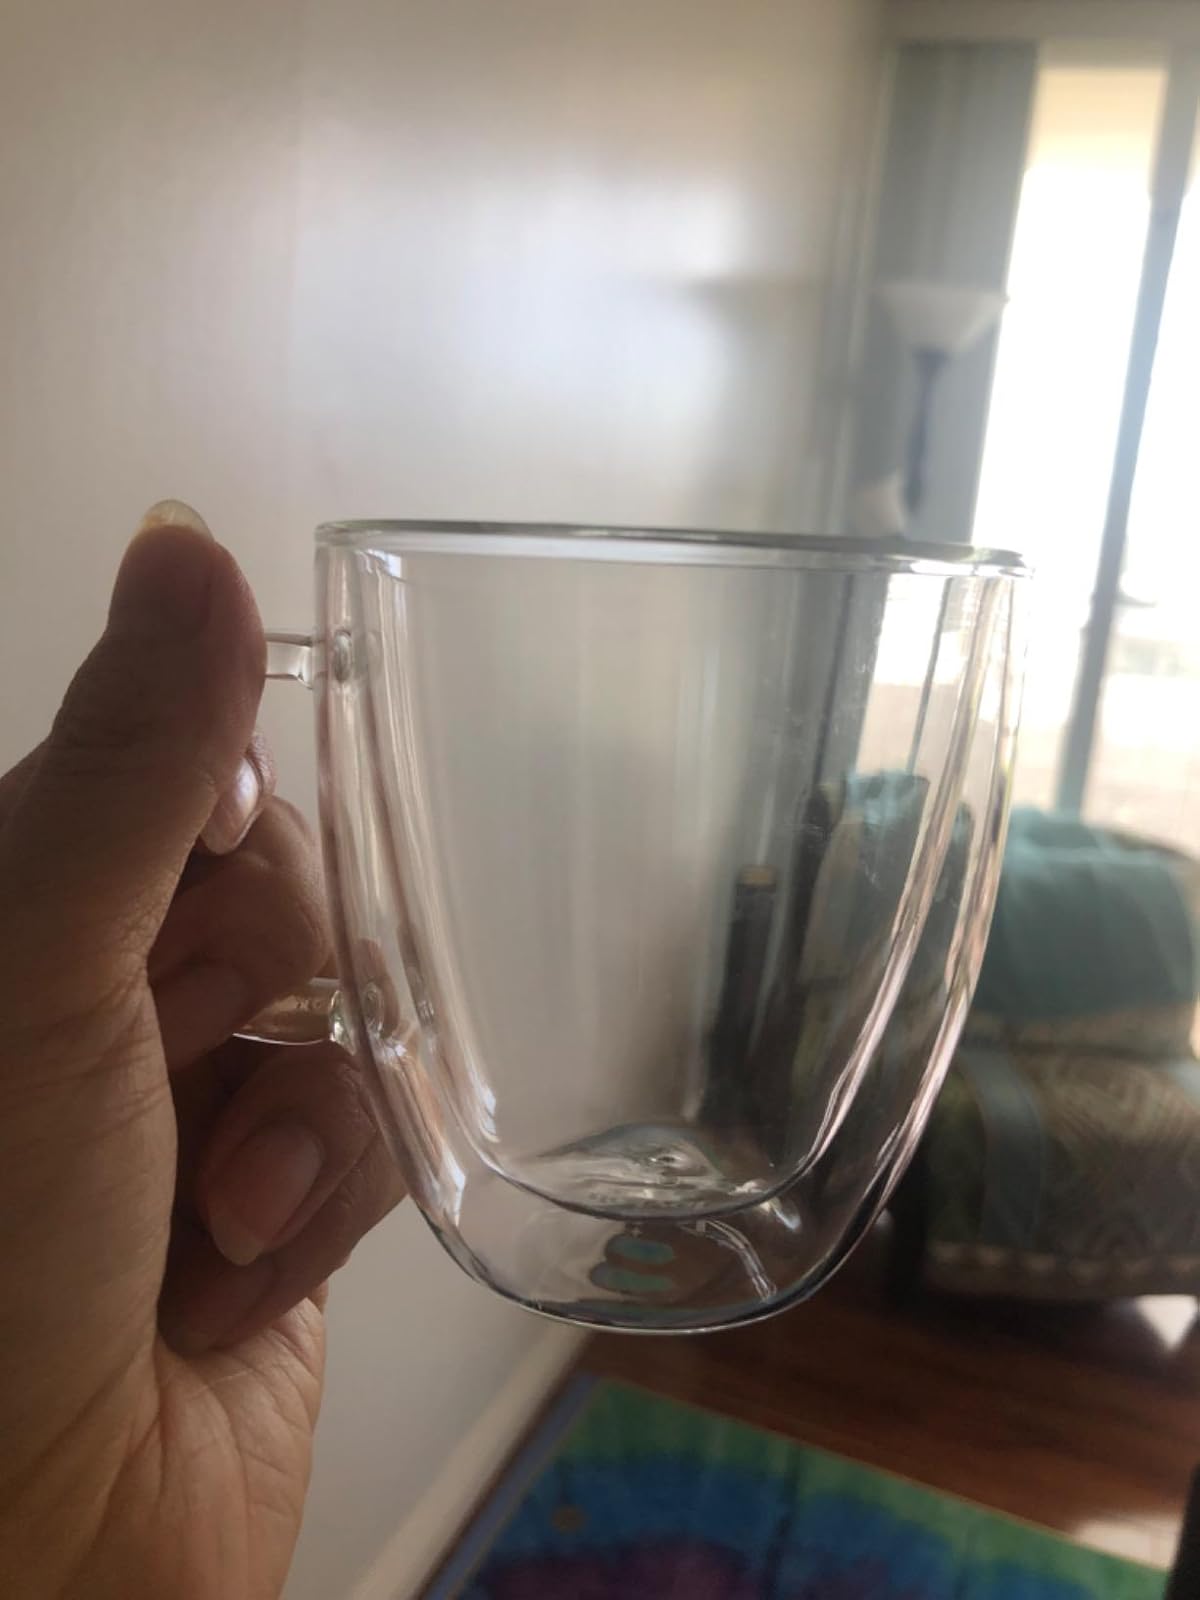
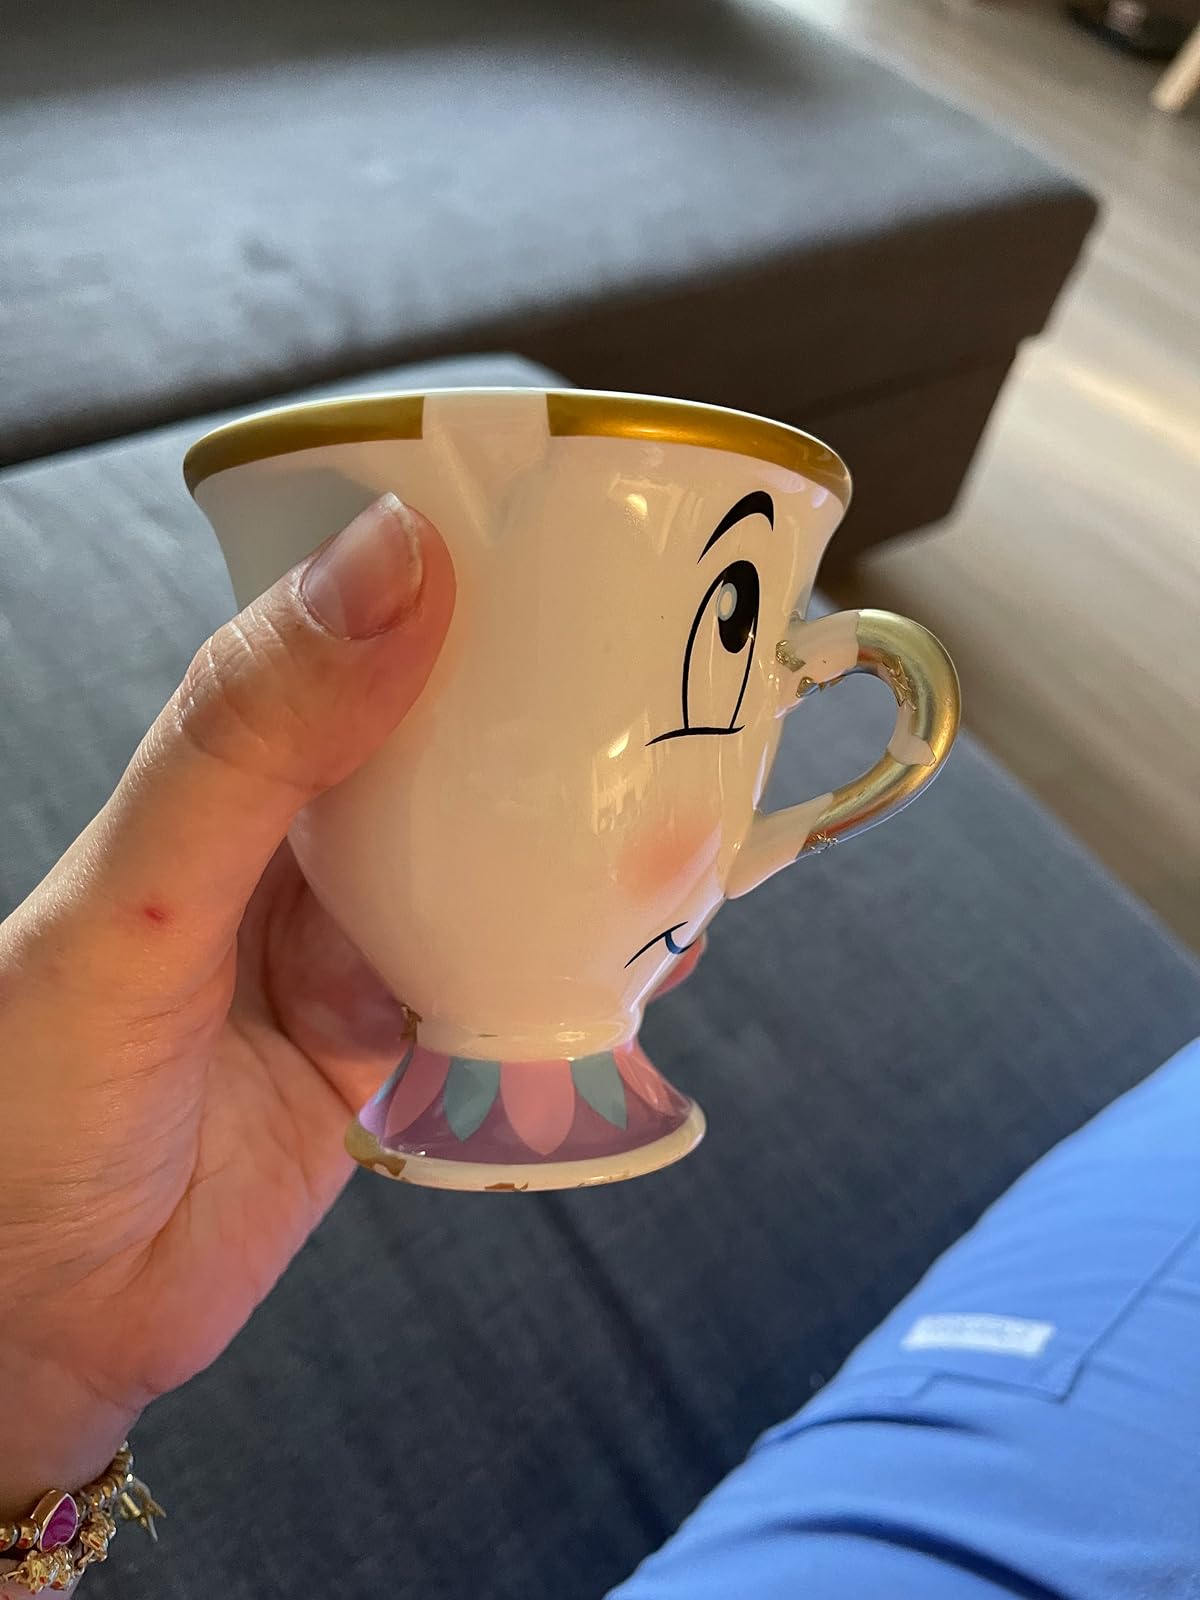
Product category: items_mug
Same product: no